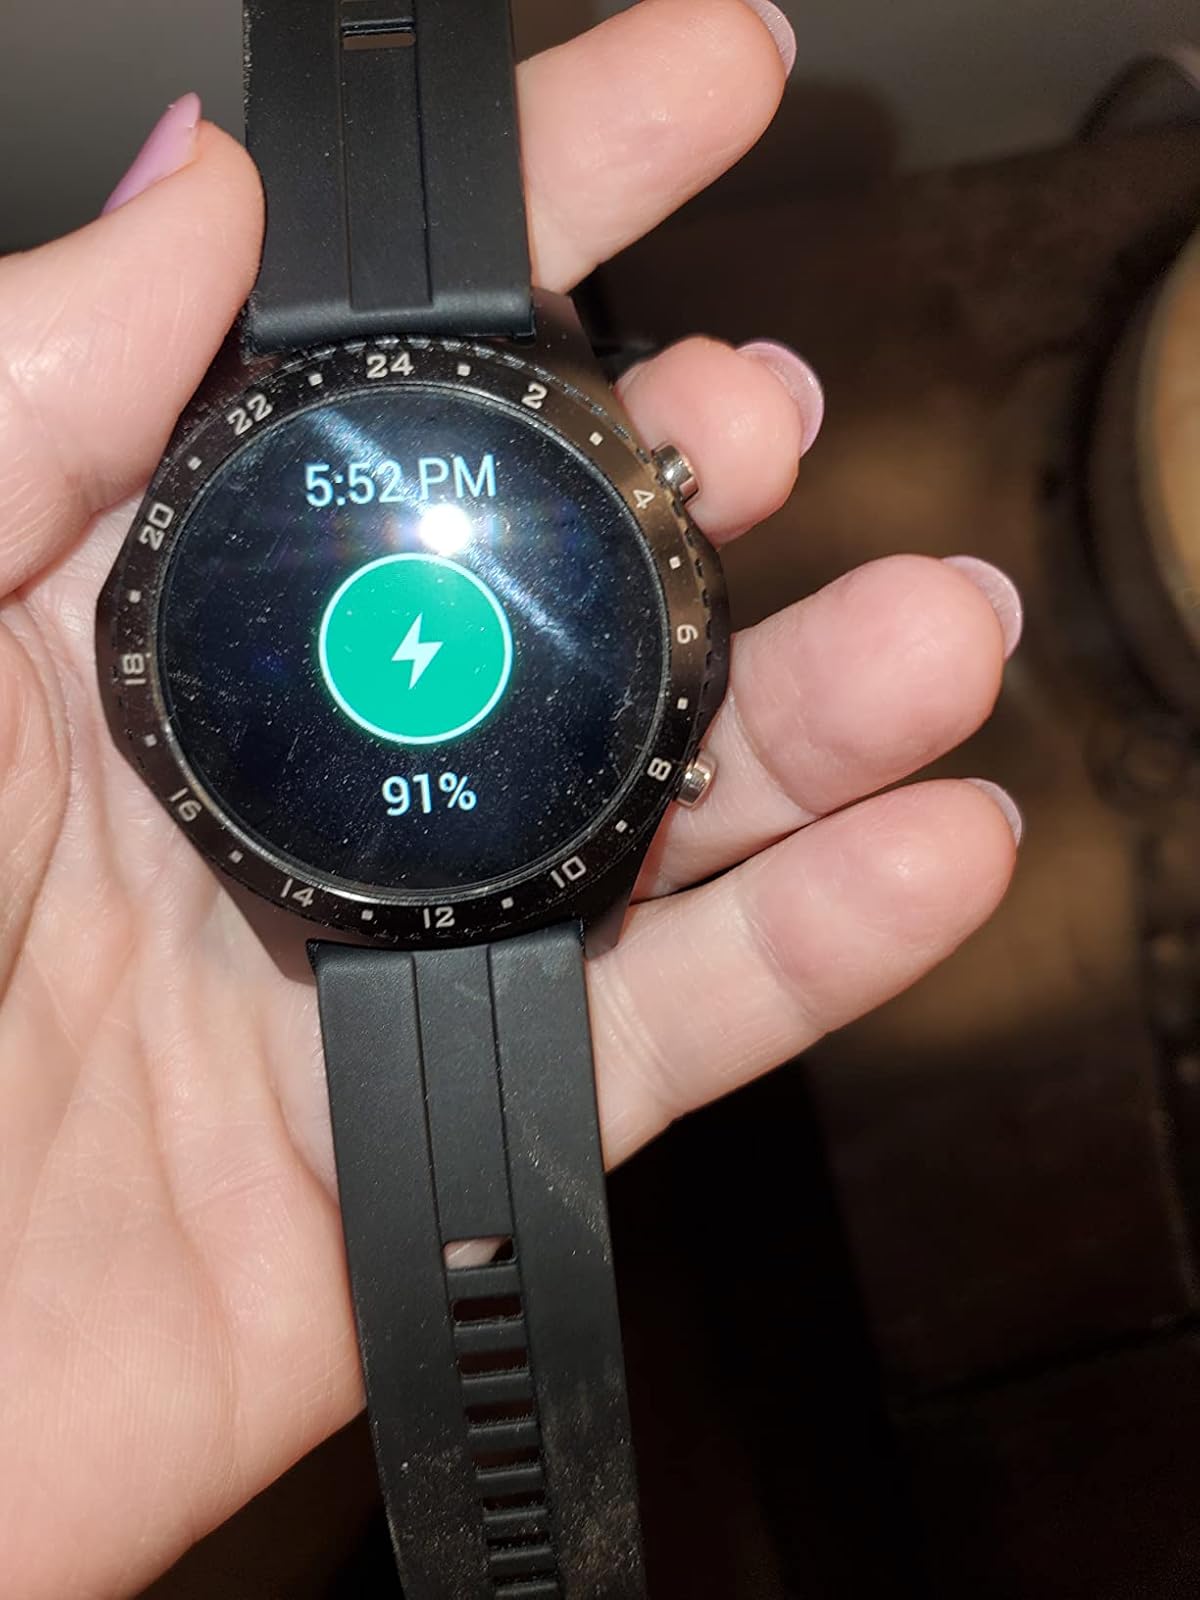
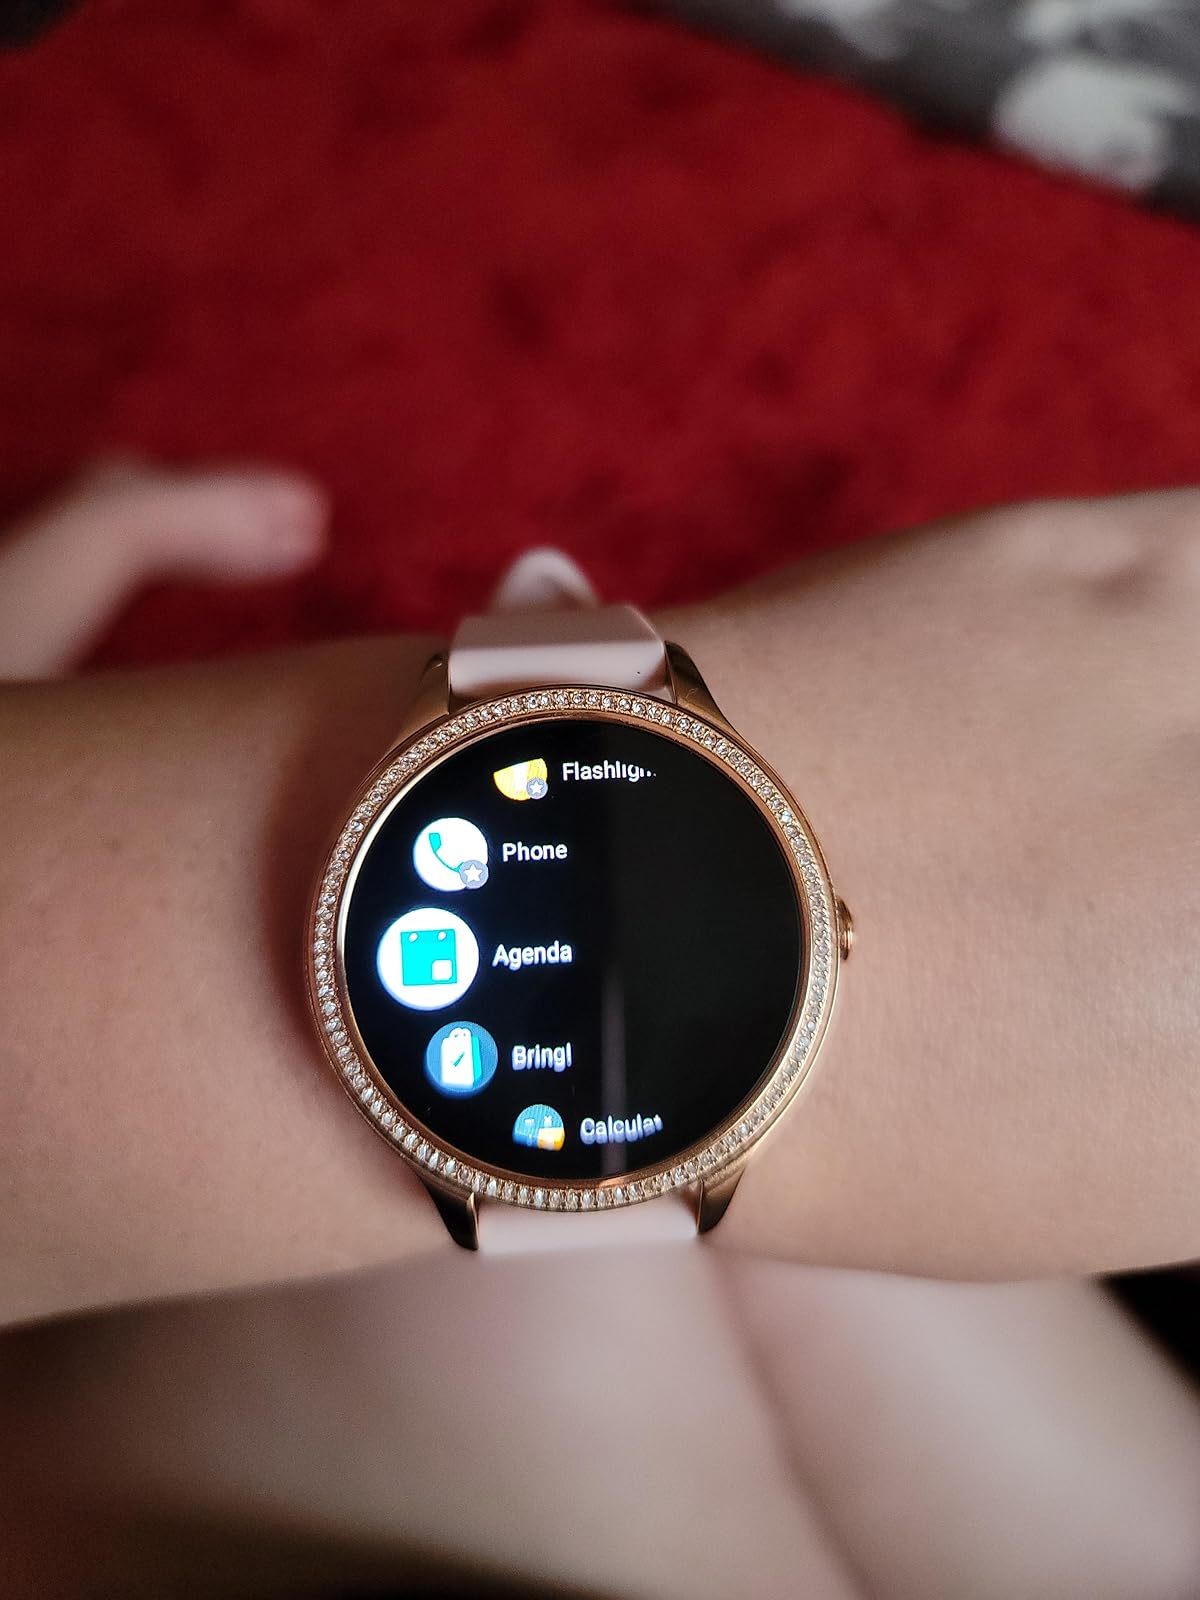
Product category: smartwatch
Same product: no